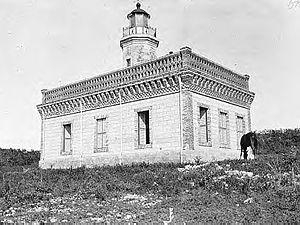
Le phare de Guánica était un phare actif situé dans la ville de Guánica à Porto Rico. Il était géré par l'United States Coast Guard. Il est désactivé depuis 1950